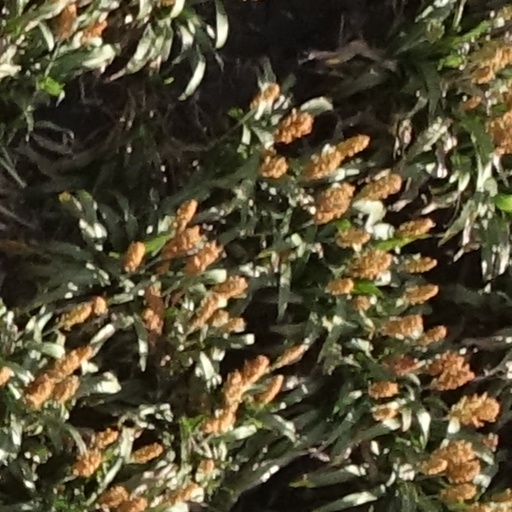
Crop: sorghum